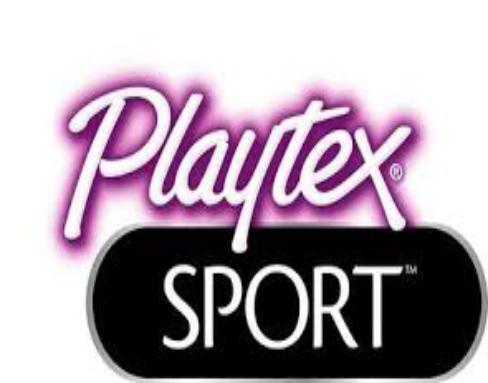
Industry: Necessities